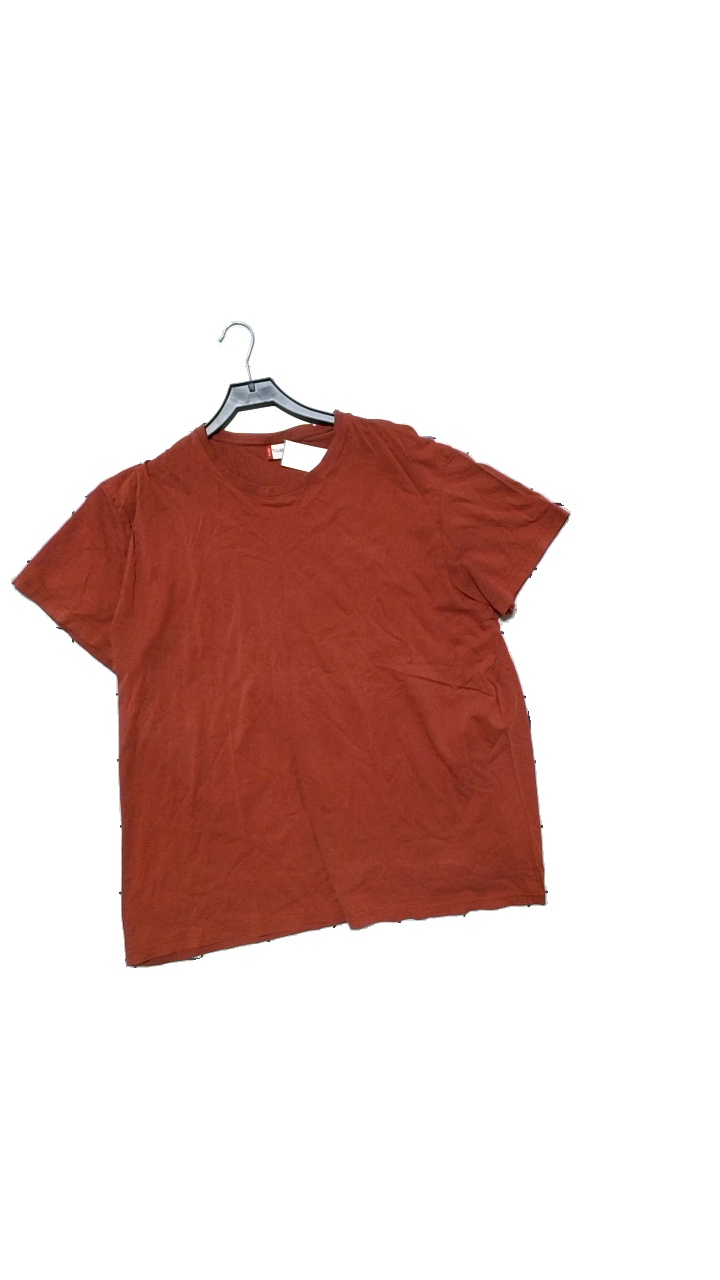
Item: T-shirt (Unisex)
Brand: Clique
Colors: Red
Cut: Regular, C-collar
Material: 100%Cotton
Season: All
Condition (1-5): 3
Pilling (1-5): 4
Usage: Reuse
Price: <50